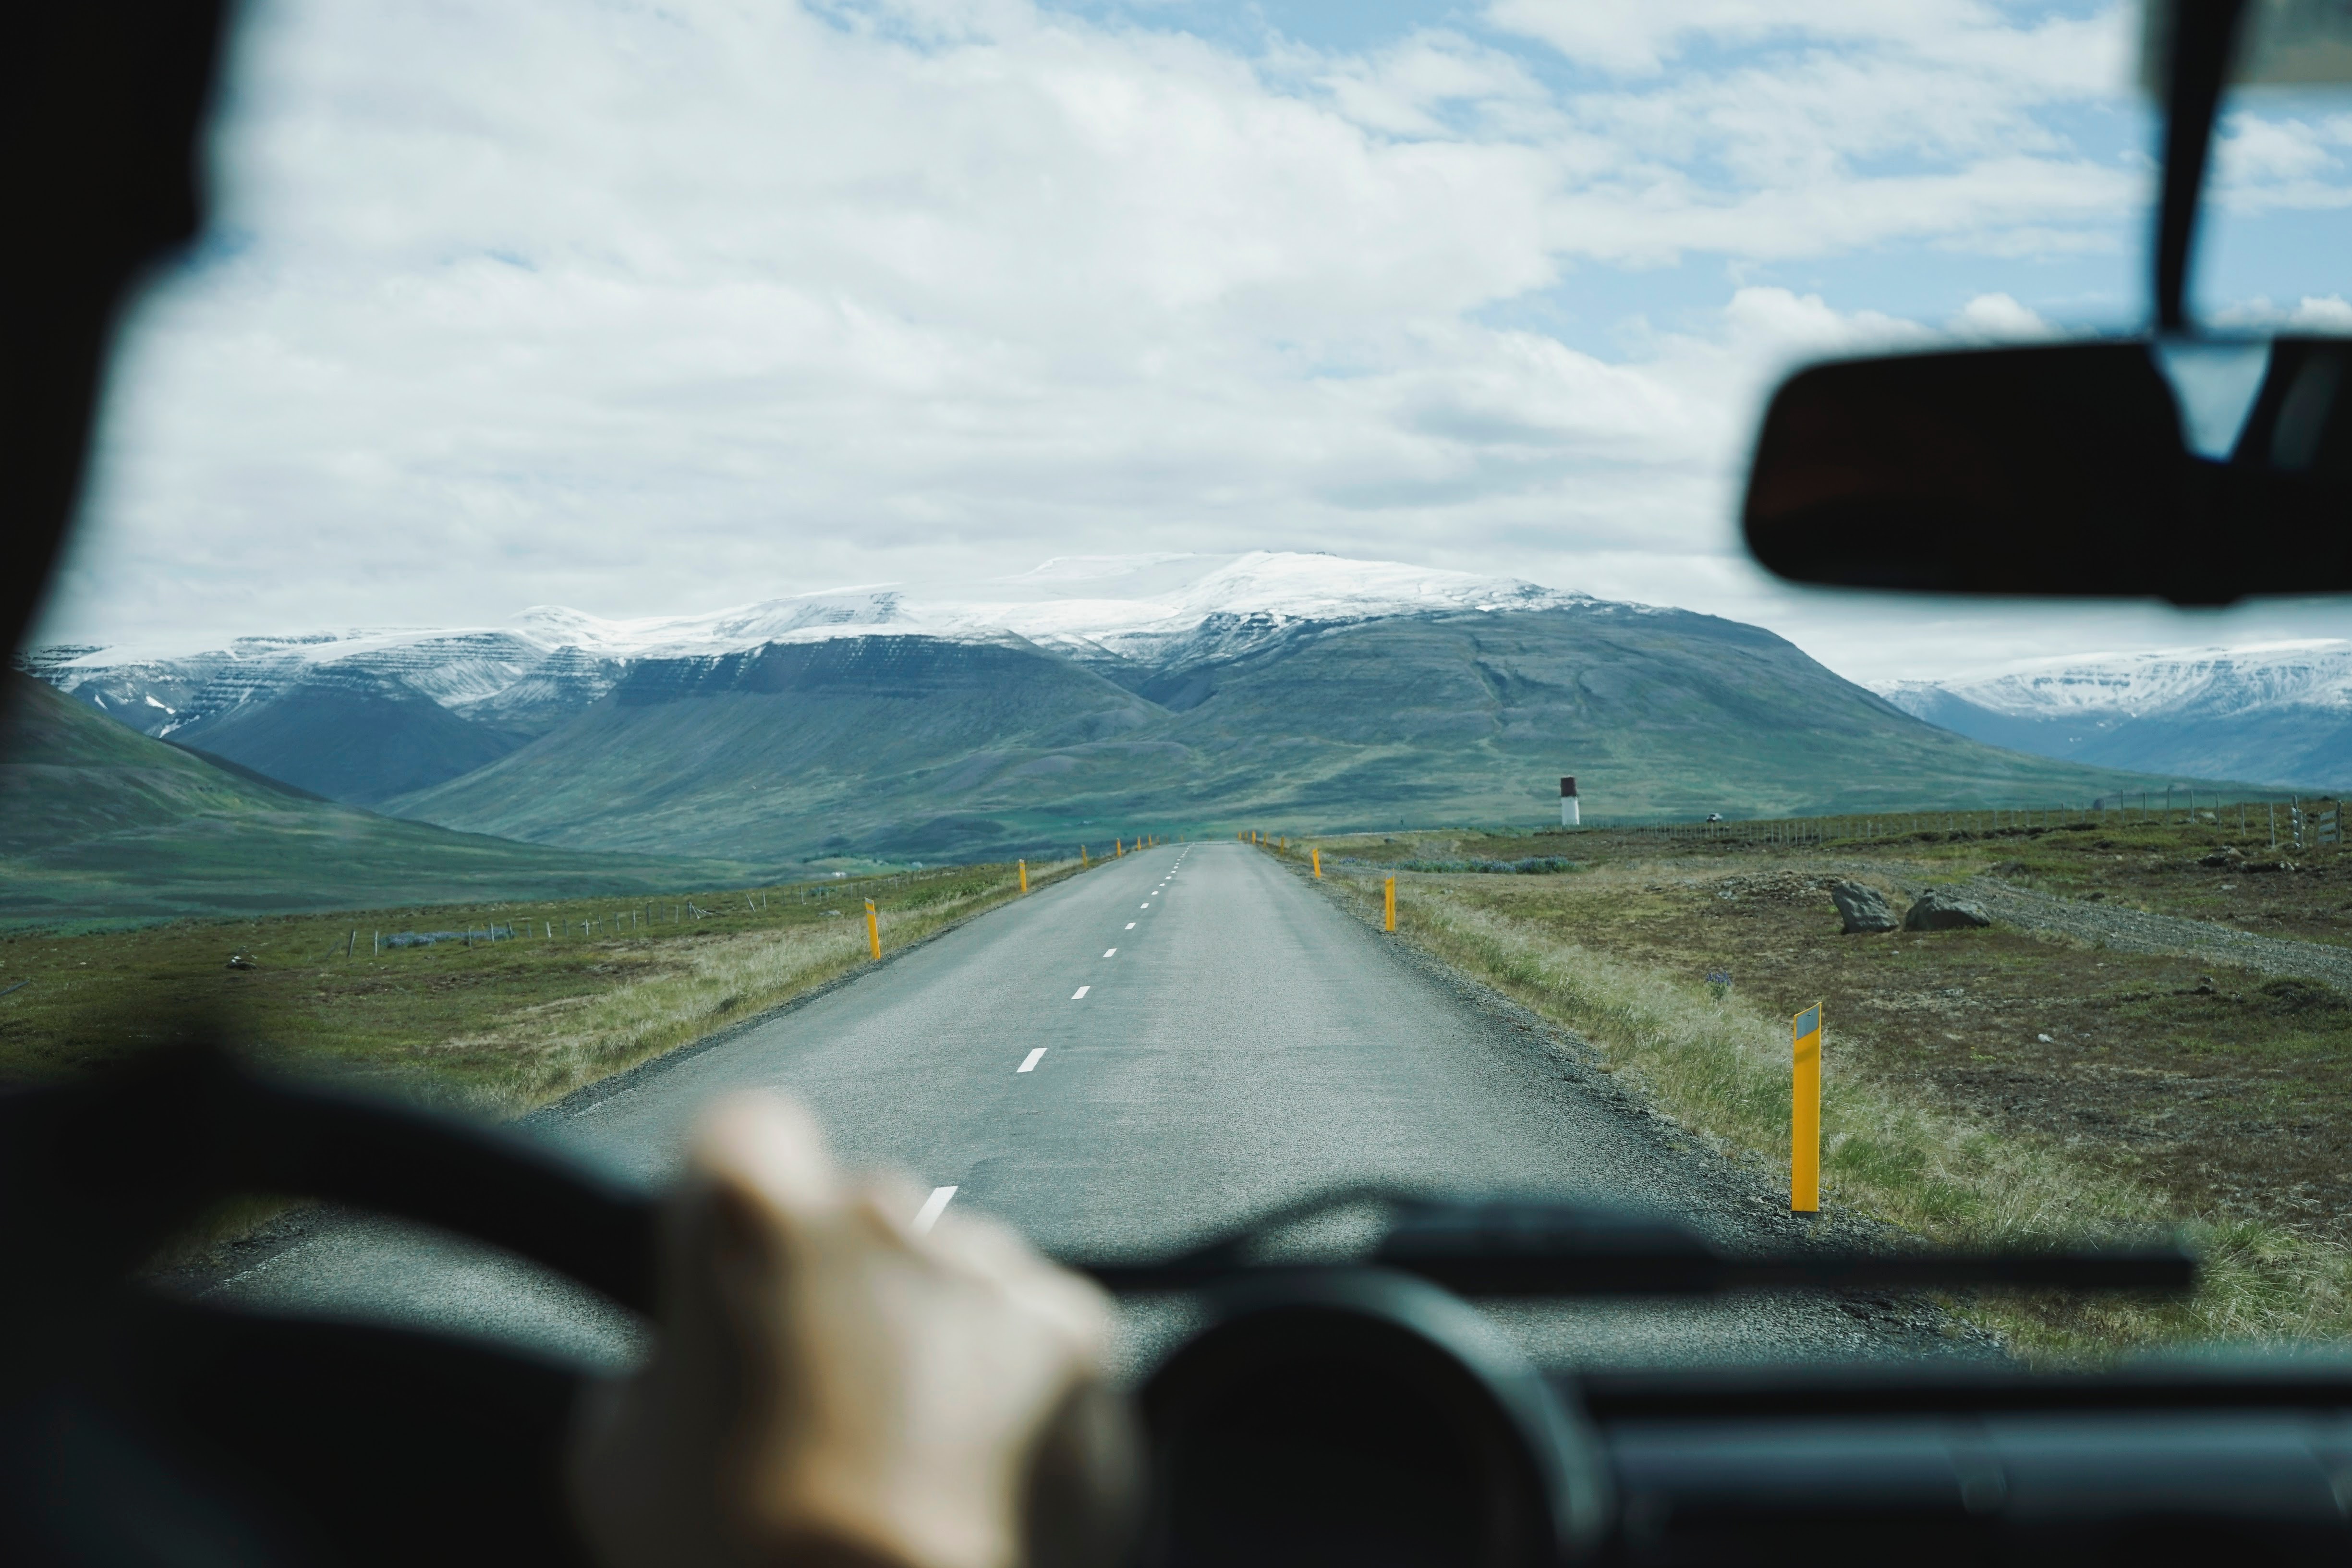
landscape, tree, mountain, cloud, sky, road, car, hill, window, glass, highway, driving, explore, windshield, lane, rear view mirror, road trip, cool image, cool photo, driver, automotive mirror, automotive window part, windsceen, fixed link